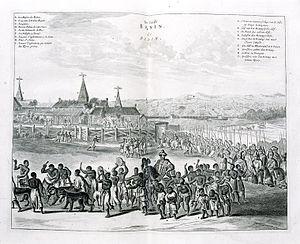
L’histoire du Nigeria remonte à la préhistoire. Au IXᵉ siècle, les premières institutions politiques connues se développent et étendent leur emprise durant la période correspondant au Moyen Âge européen.
Benin City, capitale de l'État d'Edo, au sud du Nigeria, est un port sur le Bénin et le siège de l'université du Benin. Les principales industries sont celles du caoutchouc et de l'huile de palme. La ville est aussi célèbre pour son artisanat d'art, notamment d'objets en laiton.